Anne of Denmark

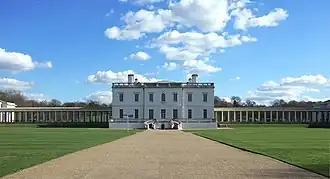
The Queen's House at Greenwich, begun for Anne in 1616

A further source of difference between Anne and James was the issue of religion; for example, she abstained from the Anglican communion at her English coronation. Anne had been brought up a Lutheran, and had a Lutheran chaplain, Hans Sering, in her household. However, she may have secretly converted to Catholicism at some point, a politically embarrassing scenario which alarmed ministers of the Scottish Kirk and caused suspicion in Anglican England.